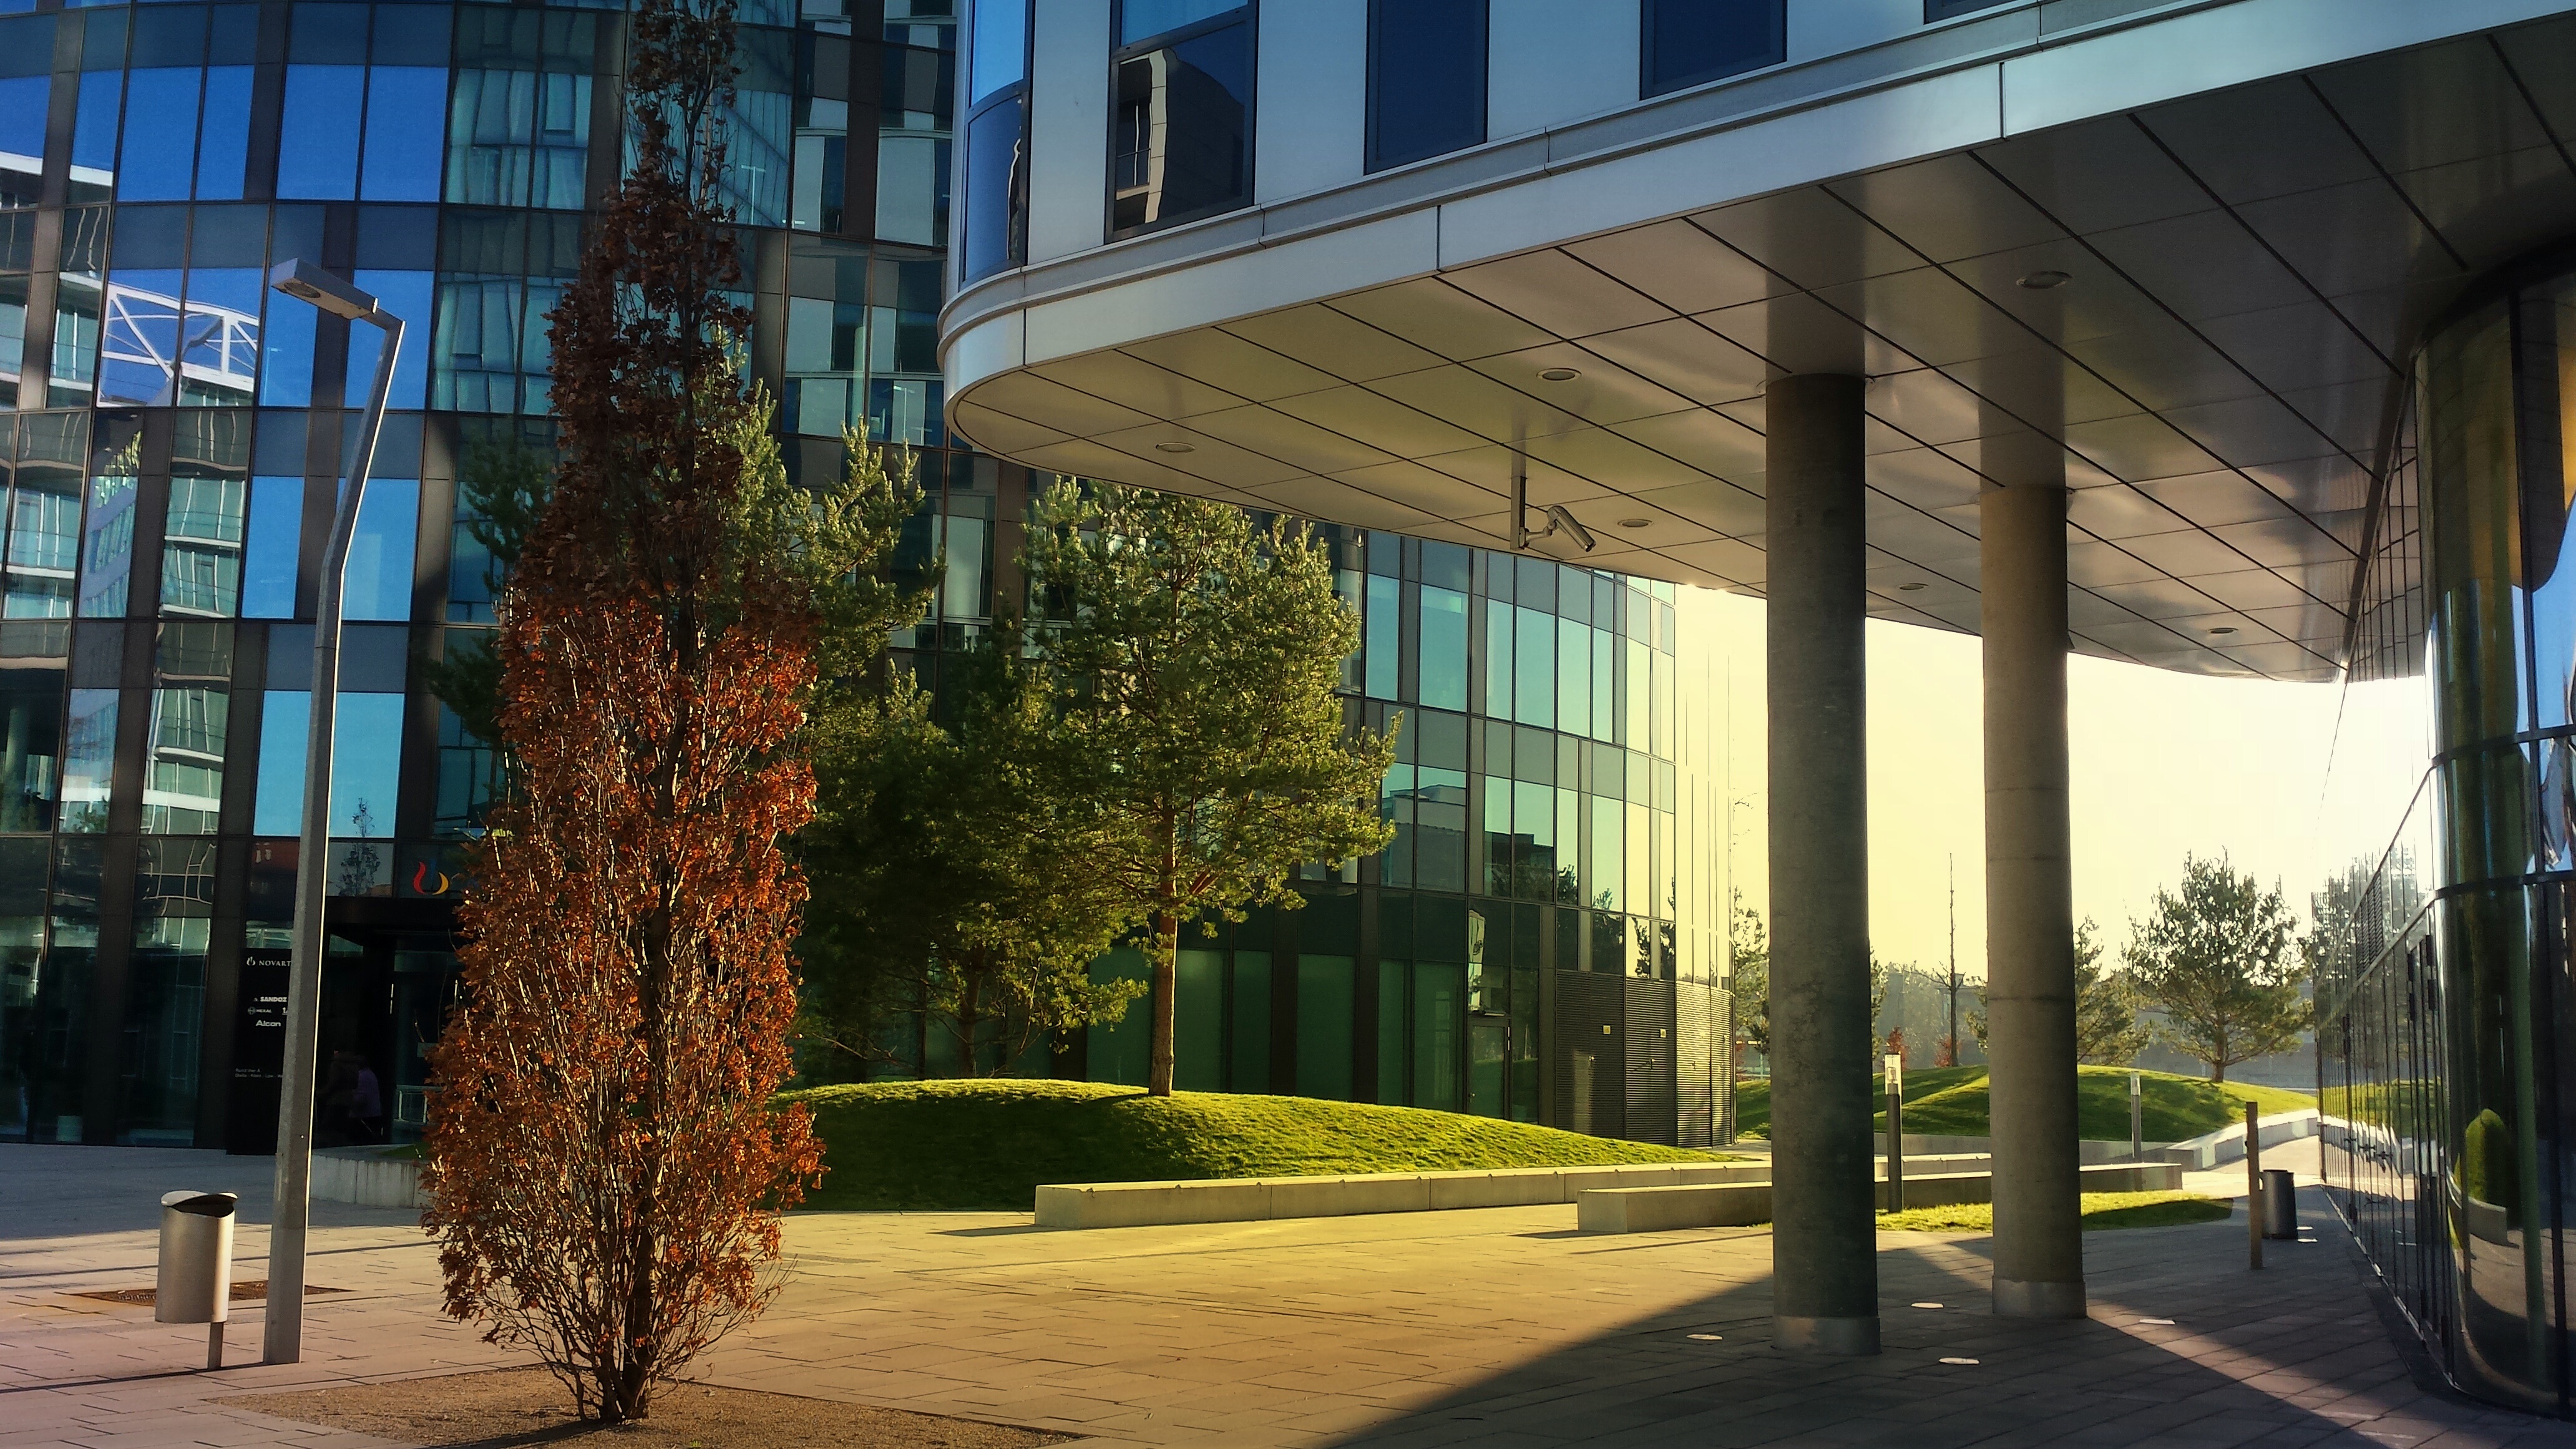
tree, architecture, building, city, home, downtown, plaza, facade, modern, interior design, campus, headquarters, condominium, neighbourhood, urban area